Estadio Parque Artigas

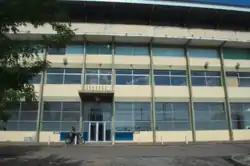

Estadio Parque Artigas is a multi-use stadium in Paysandú, Uruguay. It is currently used mostly for football matches of Paysandú F.C. The stadium holds 25,000 and was built in 1995. It hosted matches during the 1995 Copa America.